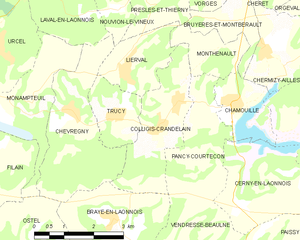
Carte des communes françaises: Colligis-Crandelain